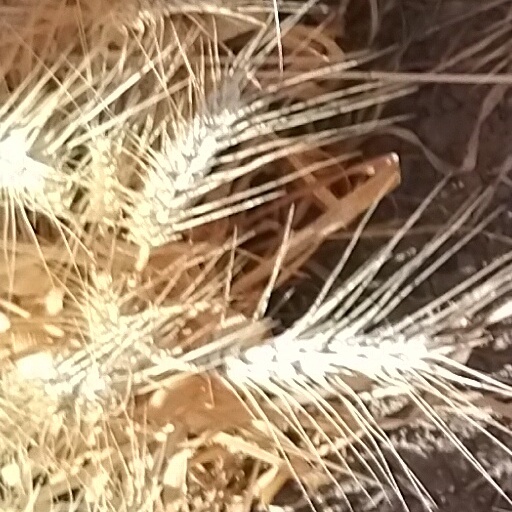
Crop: wheat